Yin Tong

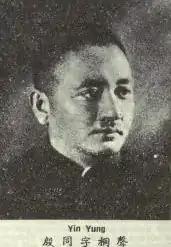

Yin Tong (1889 – December 30, 1942) was a politician and military personnel in the Republic of China. He was an important person during the Provisional Government of the Republic of China and Wang Jingwei regime. His courtesy name was Tongsheng. He was born in Jiangyin, Jiangsu.